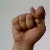
The image shows a hand gesture representing the letter 'T' in Indian Sign Language.